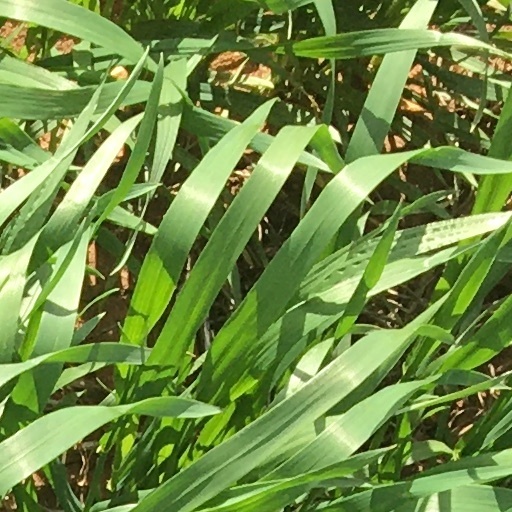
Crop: wheat